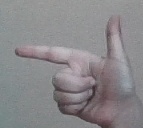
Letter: yaa